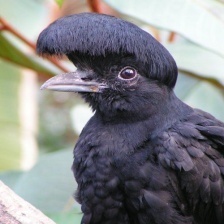
Species: UMBRELLA BIRD
Scientific name: CEPHALOPTERUS